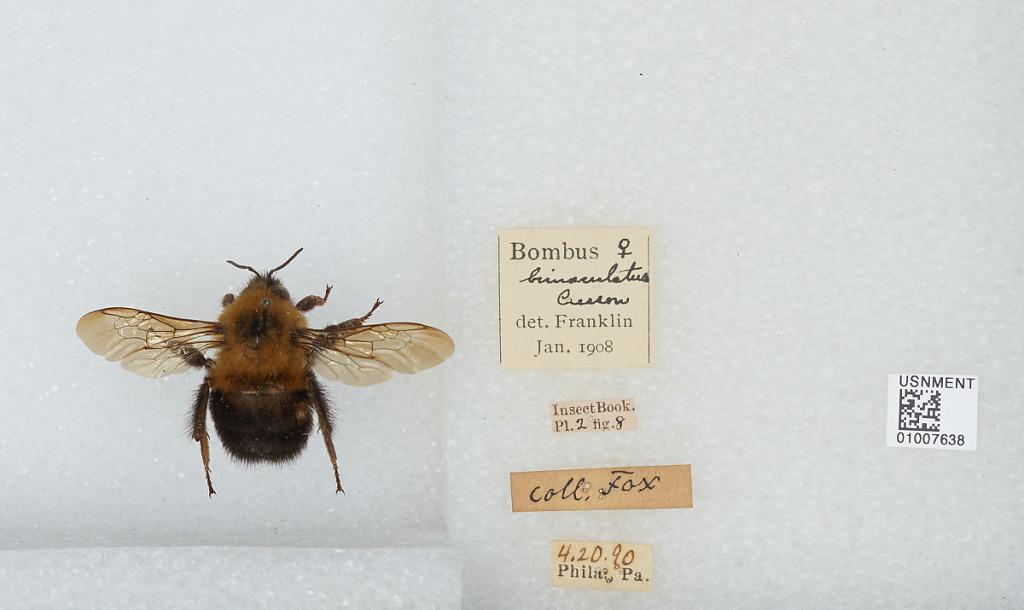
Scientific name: Bombus (Pyrobombus) bimaculatus Cresson
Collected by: W. Fox
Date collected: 1890-4-20
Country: United States
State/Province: Pennsylvania
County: Philadelphia
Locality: Philadelphia
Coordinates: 39.9525, -75.1717
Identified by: Franklin